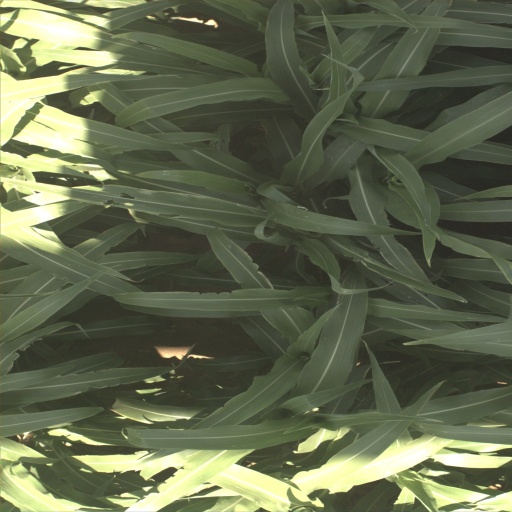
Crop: sorghum